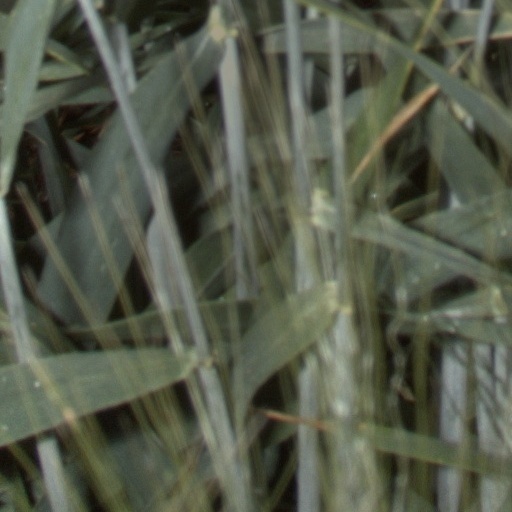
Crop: wheat